Operation Halyard

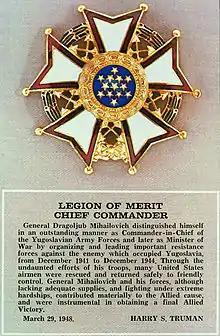
Mihailović was posthumously awarded the U.S. Legion of Merit

On the night of 2–3 August 1944, after several abortive attempts, the Halyard Mission team parachuted into Mihailović's headquarters at Pranjani.